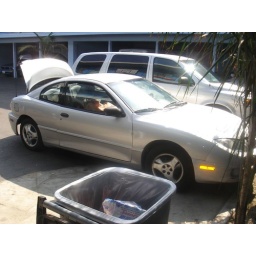
the 3 door car 4 of us slept in on a number of nights